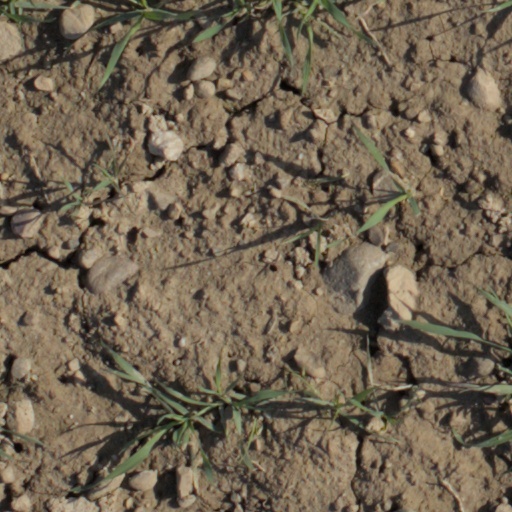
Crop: wheat